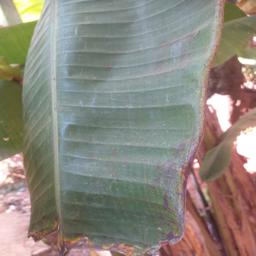
Label: MALBHOG LEAF